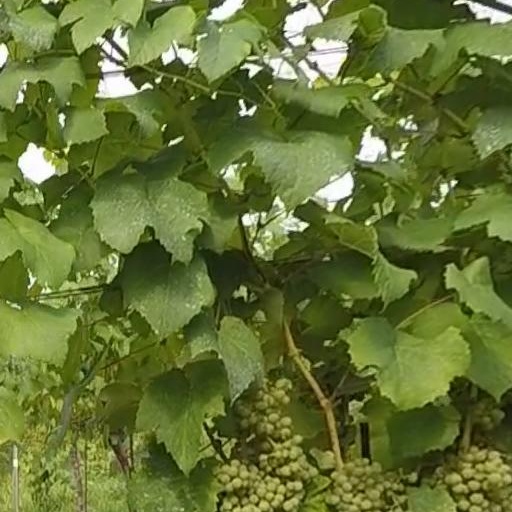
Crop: grape